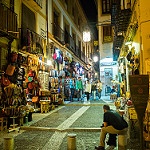
Scene: Outdoor